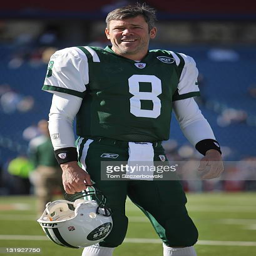
american football player before their game against sports team